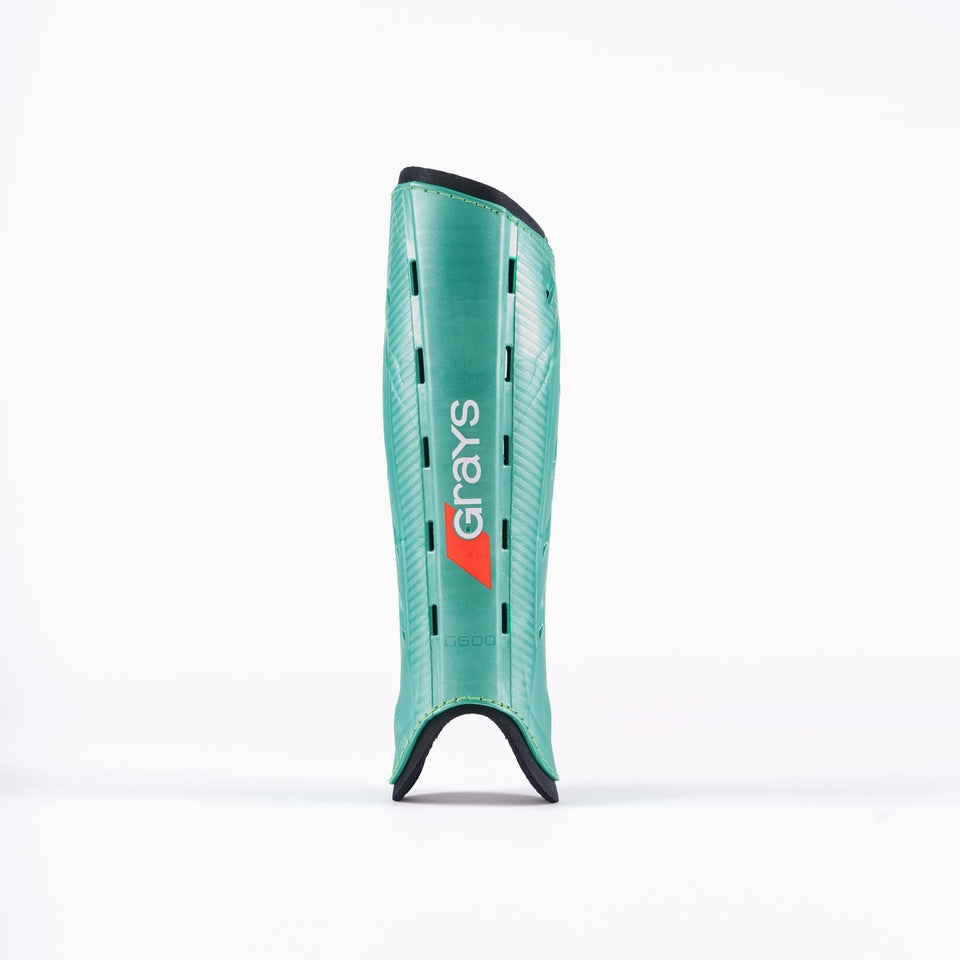
G600 Hockey Shin Guard - Black/Aqua
The G600 shinguard incorporates a lightweight polymer shell with a raised central spine, expertly engineered to dissipate impacts effectively, ensuring superior protection during gameplay. Its ventilation design facilitates optimal airflow around the leg from both front and sides, keeping you cool and focused. Complementing the outer shell is a soft foam inner lining, offering unmatched comfort and cushioning against hits. Lightweight polymer shell with raised spine for enhanced impact dissipation. Unique ventilation design for optimal airflow distribution. Soft foam inner lining for comfort and shock absorption. Durable and ergonomic design tailored for an active sport. Size Guide XXS - 100cm/3.2ft - 120cm/3.9ft XS - 120cm/3.9ft - 140cm/4.5ft S - 140cm/4.5ft - 160cm/5.2ft M - 160cm/5.2ft - 180cm/5.9ft L - 180cm/5.9ft - 200cm/6.5ft
Brand: Grays
Category: Sporting Goods > Athletics > Field Hockey & Lacrosse > Field Hockey & Lacrosse Protective Gear > Field Hockey & Lacrosse Pads